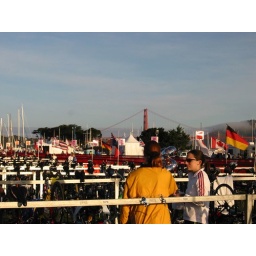
golden gate bridge in the background